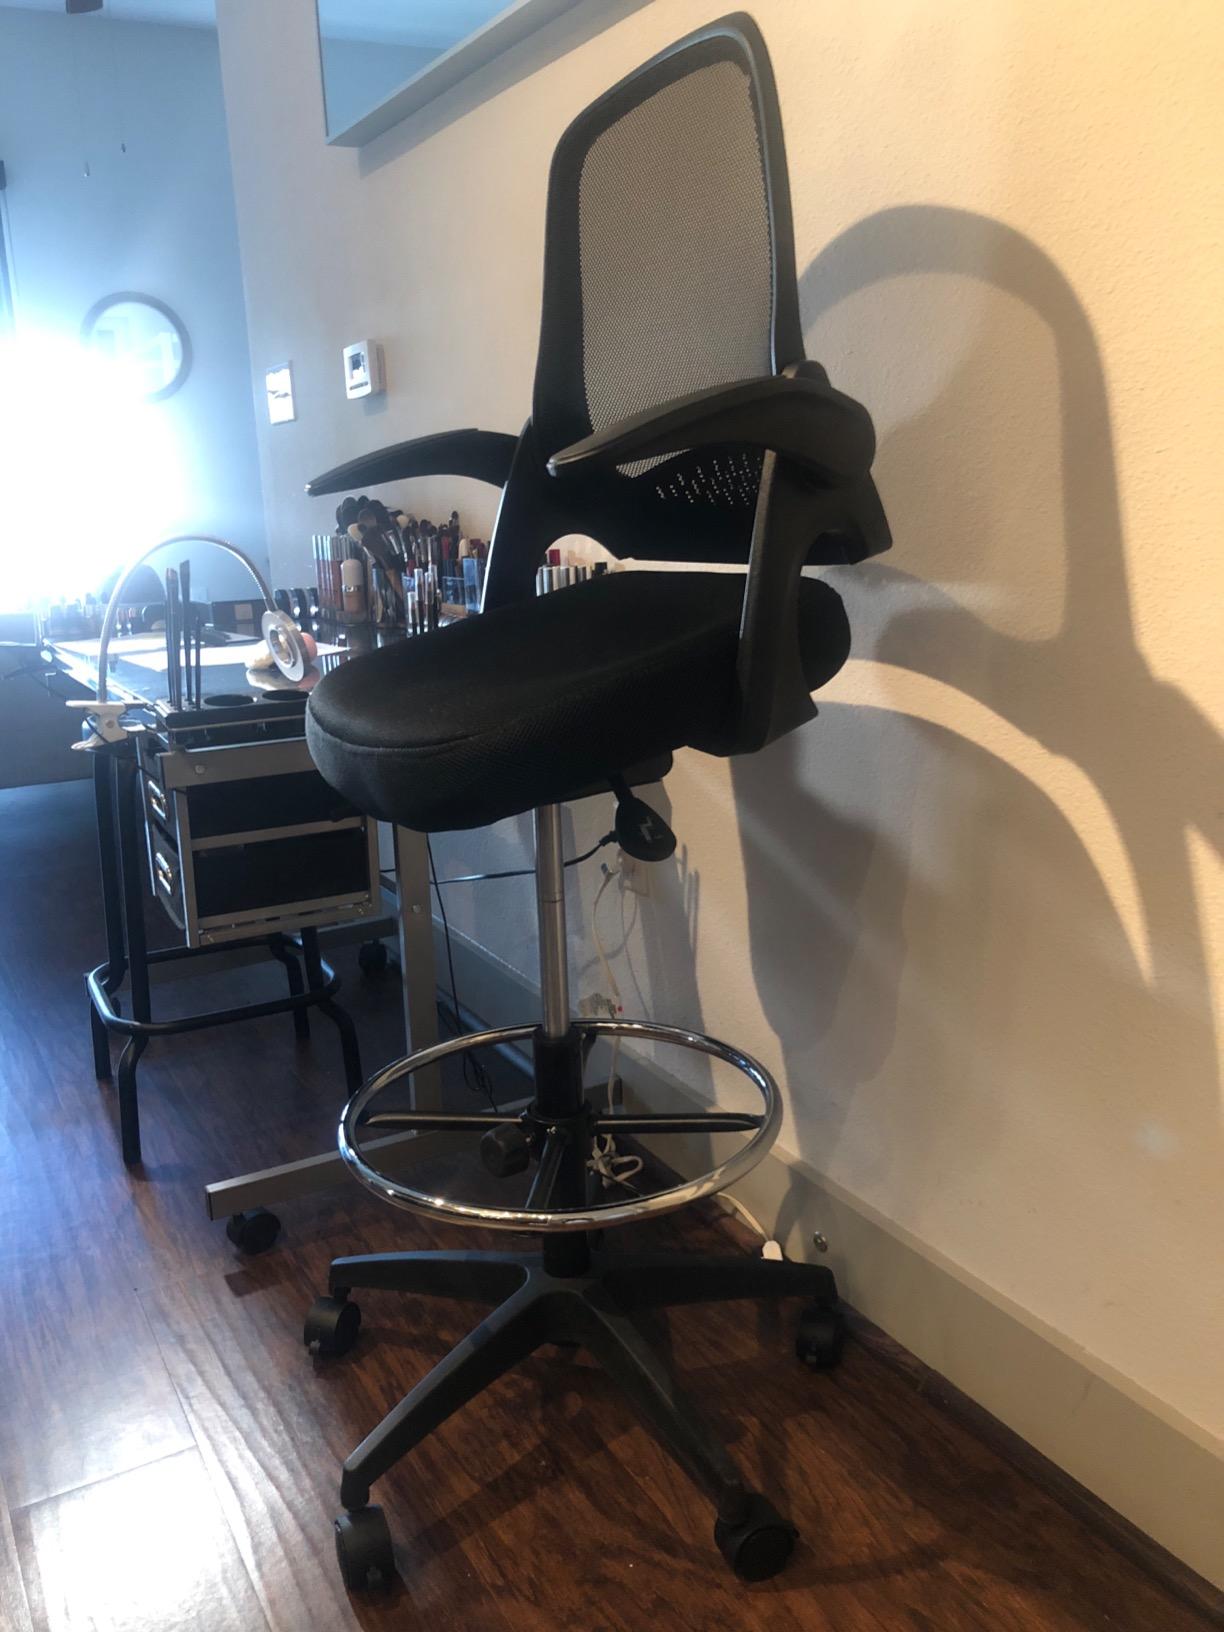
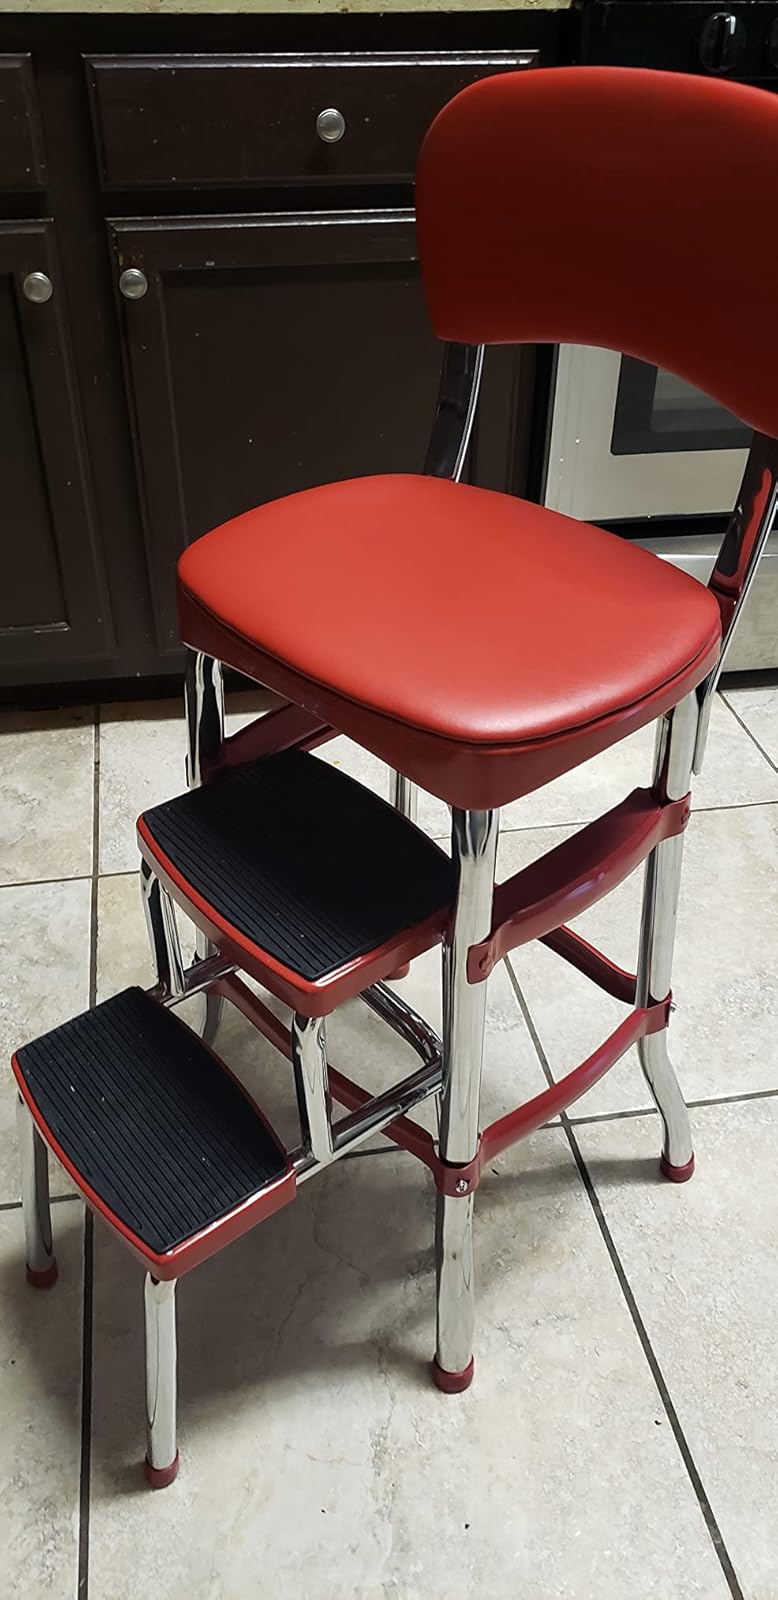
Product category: items_chair
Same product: no